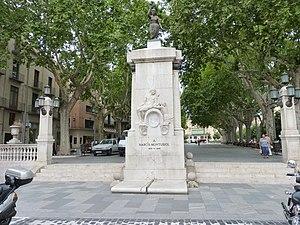
Plaça de la Palmera et Monument à Narcís Monturiol, Figuères (Haut-Ampurdan, Gérone, Catalogne, Espagne) Català: Plaça de la Palmera i Monument a Narcís Monturiol, Figueres (Alt Empordà, Girona, Catalunya, Espanya) Español: Plaza de la Palmera y Monumento a Narcís Monturiol, Figueras (Alto Ampurdán, Gerona, Cataluña, España)
Narcís Monturiol i Estarriol, né le 28 septembre 1819 à Figueres et mort le 6 septembre 1885 à Sant Martí de Provençals, est un inventeur espagnol à qui l'on doit le premier sous-marin à propulsion mécanique utilisant un combustible.